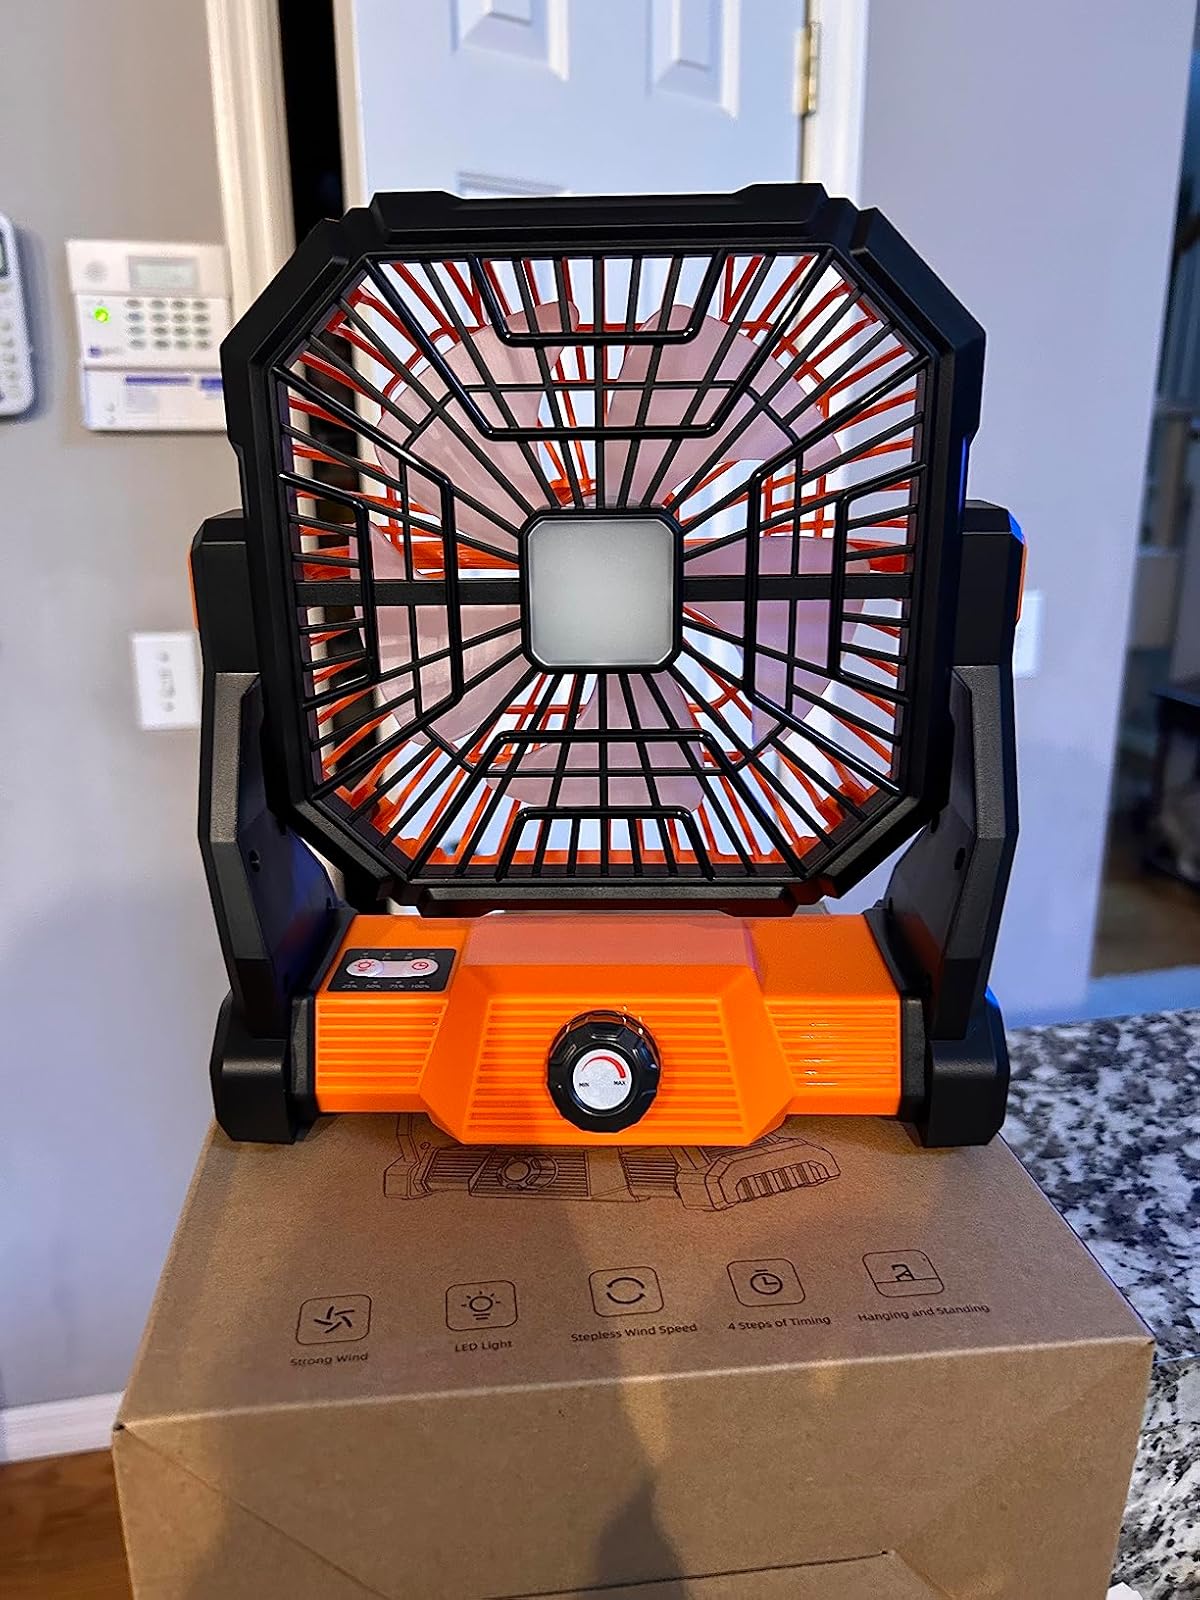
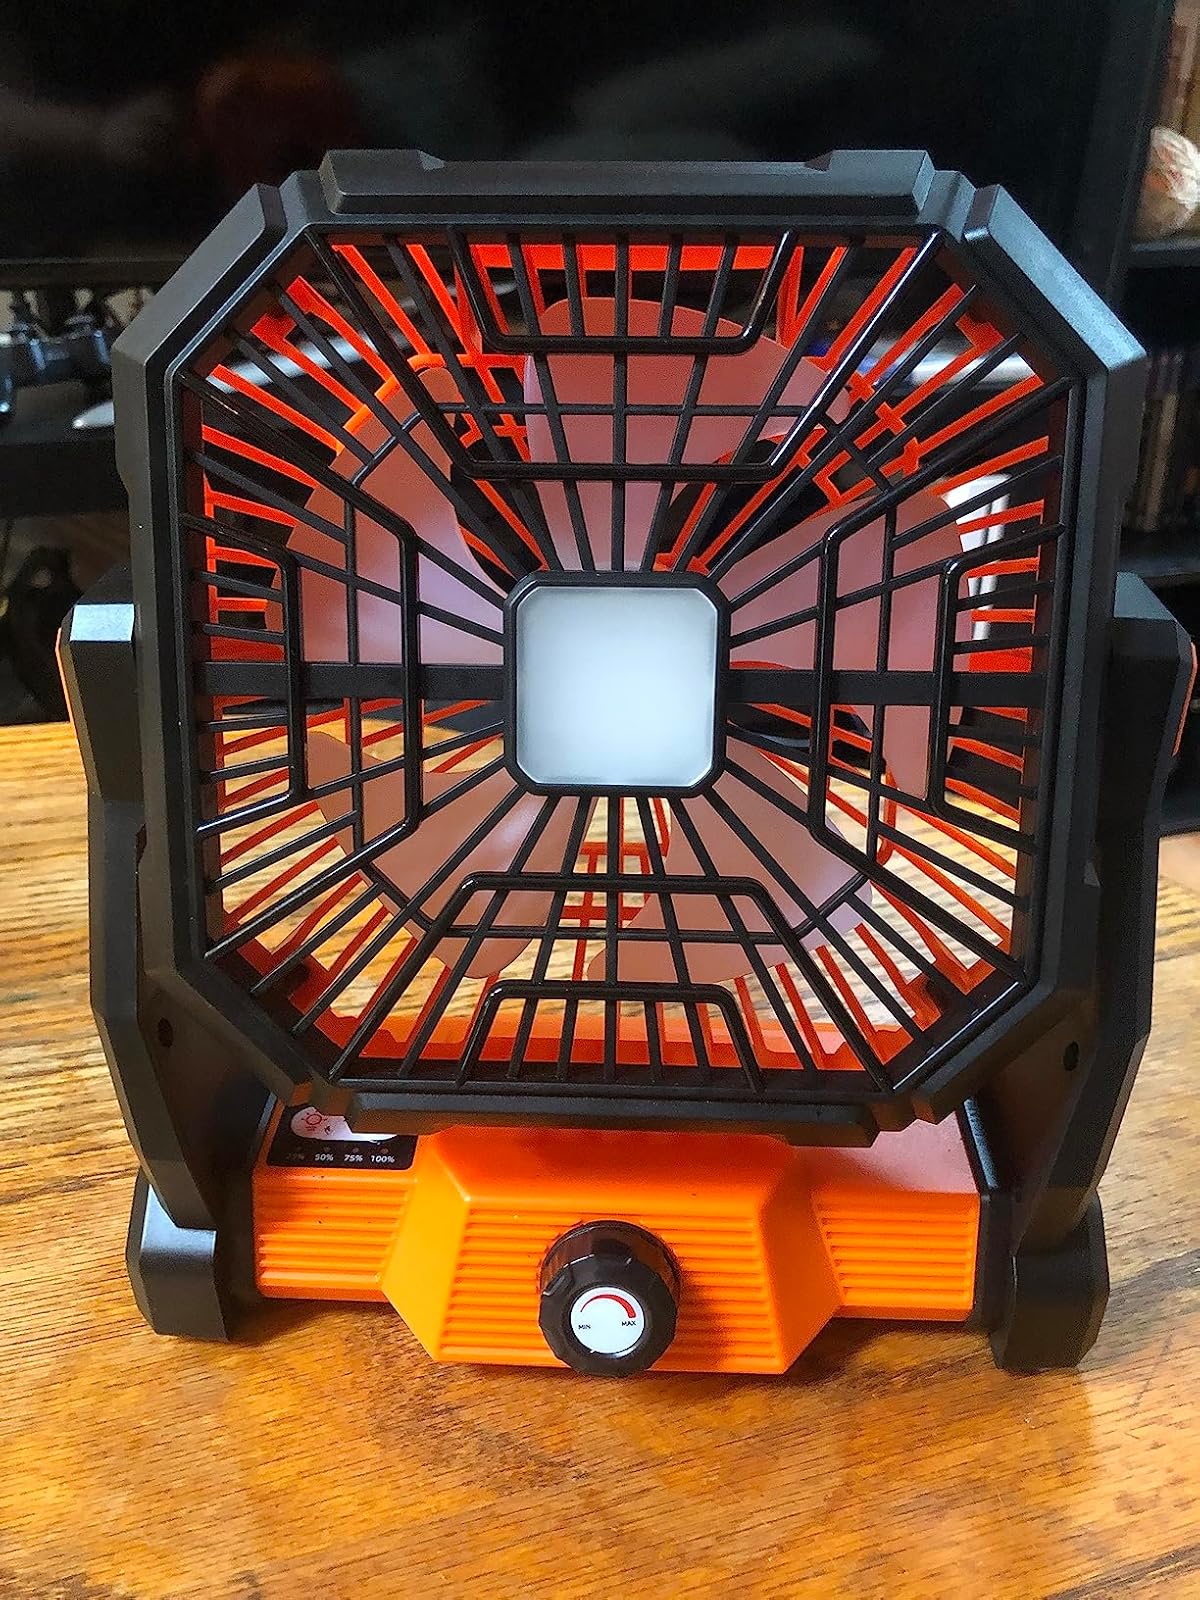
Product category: lantern
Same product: yes